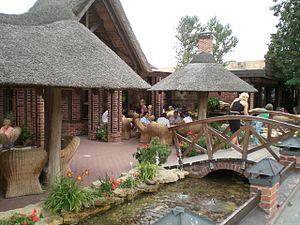
Šventoji est une petite station balnéaire sur la côte de la mer Baltique en Lituanie. Administrativement, elle fait partie de la ville de Palanga à 10 km au nord de laquelle elle est située, à proximité de la frontière avec la Lettonie. Plus au nord du village se trouve Būtingė et son terminal pétrolier. C'est en 1542 que ce village et son port apparaissent sur une carte due au cartographe H. Celijus. C'est dans cette localité que la rivière Šventoji se jette dans la mer.